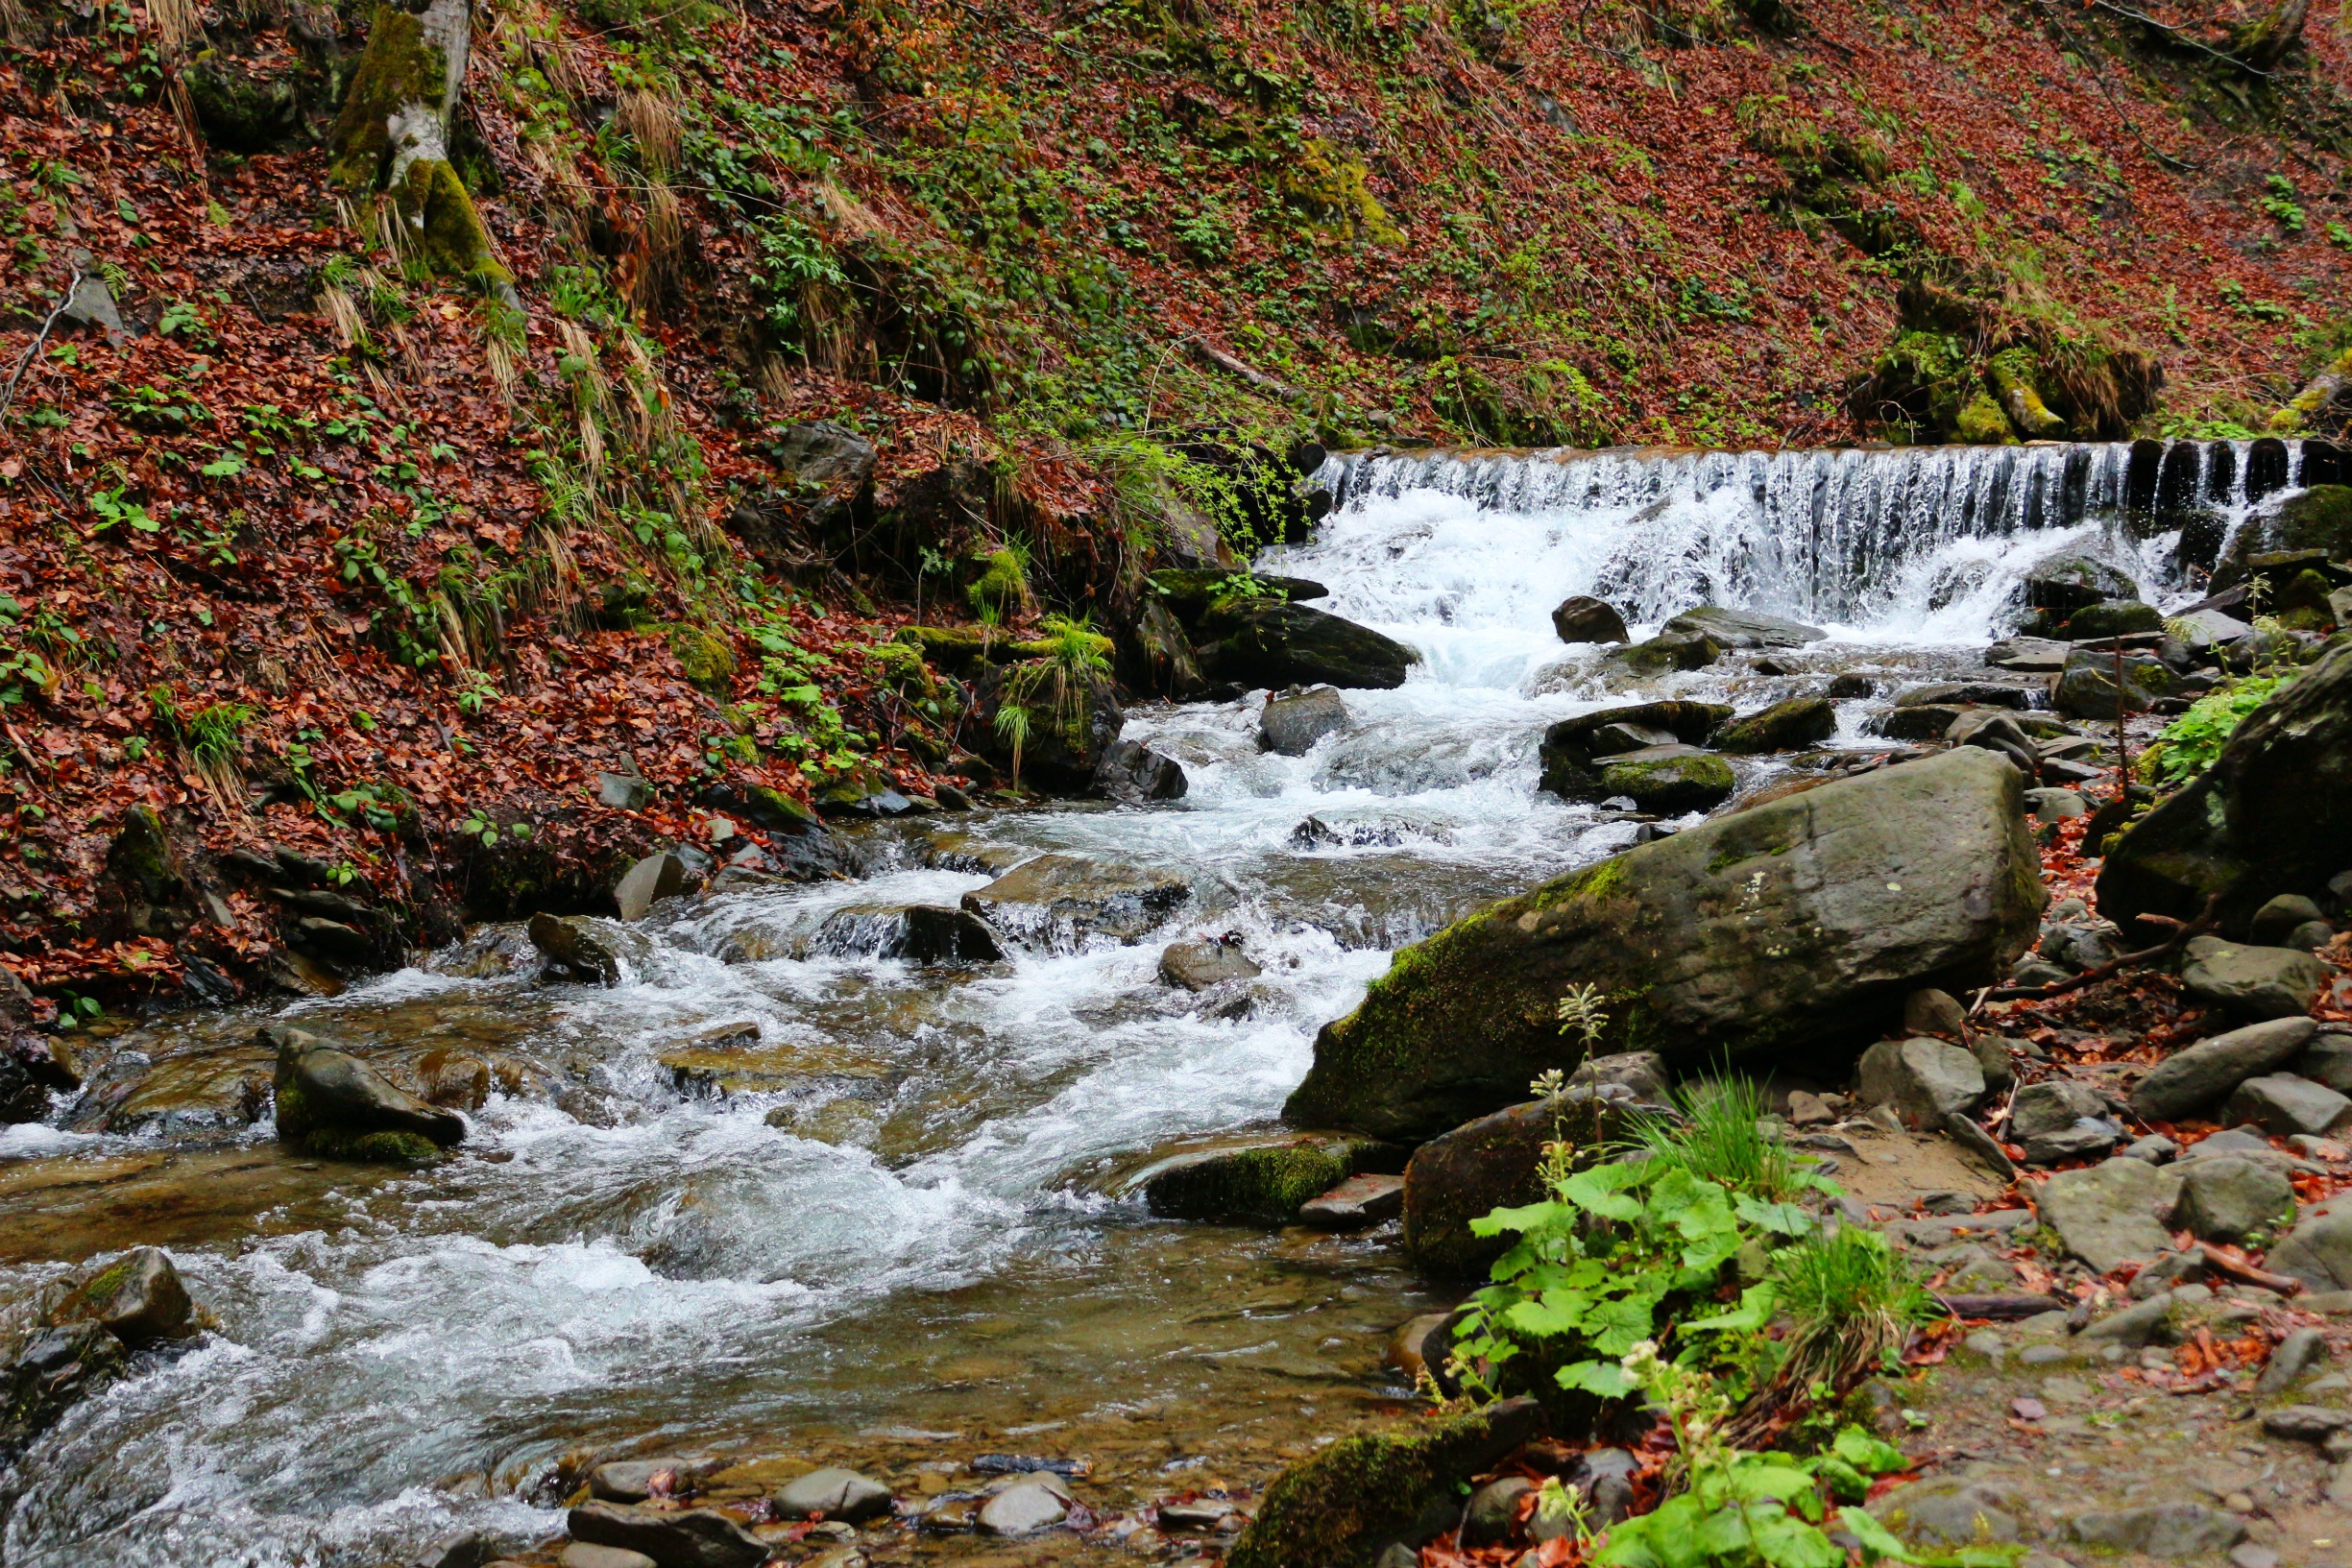
water, nature, forest, rock, waterfall, creek, wilderness, leaf, river, valley, stream, autumn, rapid, season, body of water, wasserfall, woodland, water feature, watercourse, carpathians, landform